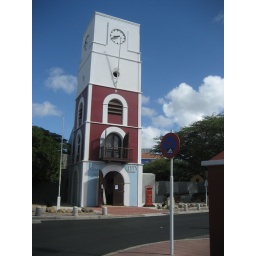
Aruba's first building and first public clock tower. Fort Zoutman was built in 1796 and the clock in 1868.